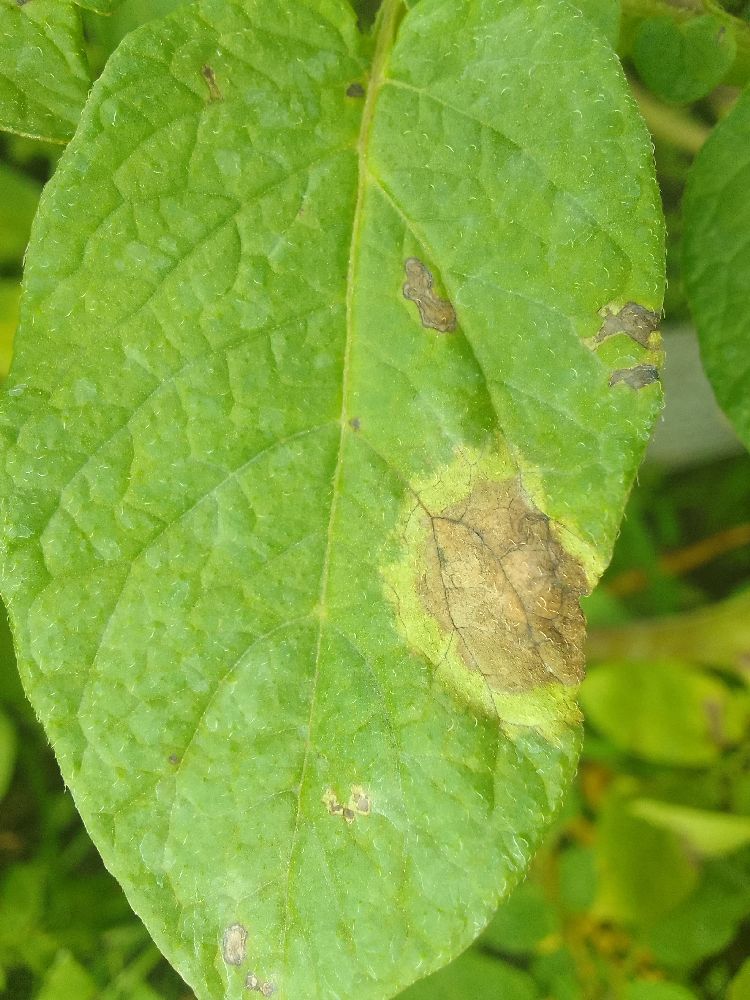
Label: Late blight